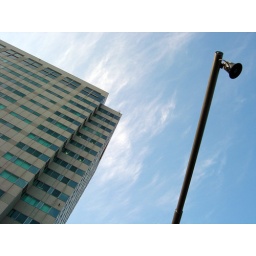
An office building in Yono, Saitama